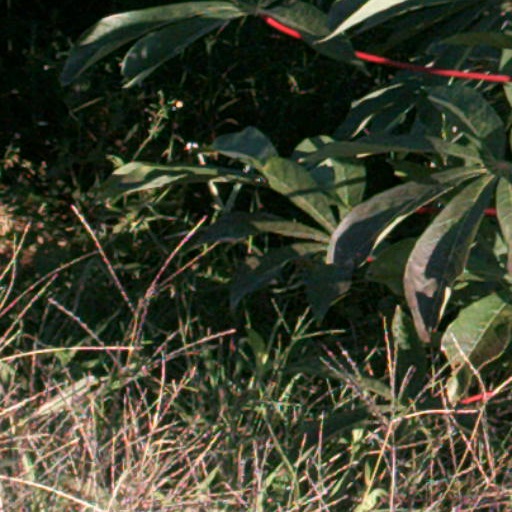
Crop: cassava